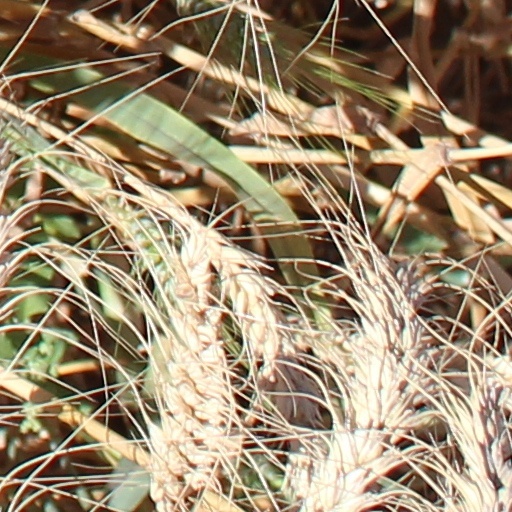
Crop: wheat